Kitawah

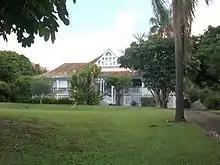
Residence and front lawn, 2015

Kitawah is a large and imposing timber house, high-set on stumps with extensive verandahs and a massive hipped roof covered with Marseilles pattern terracotta tiles. The house has two tall masonry chimneys with high level openings and a skirt of timber battens infilling the spaces between the posts. Much of the garden setting is intact, Kitawah is located at the back of the large block with driveways to both sides. The front of the block is a large levelled and grassed area that was formerly a tennis court. The entry staircase is a prominent feature of this elevation, along with a large weatherboard gable with a bold decorative screen in the plane of the bargeboards. Stairs from two sides arrive on a central landing and then a single stair leads to the front verandah, the landing is covered with a simple timber pergola and post and beam-style timber "arches" mark the bottom of the staircases.